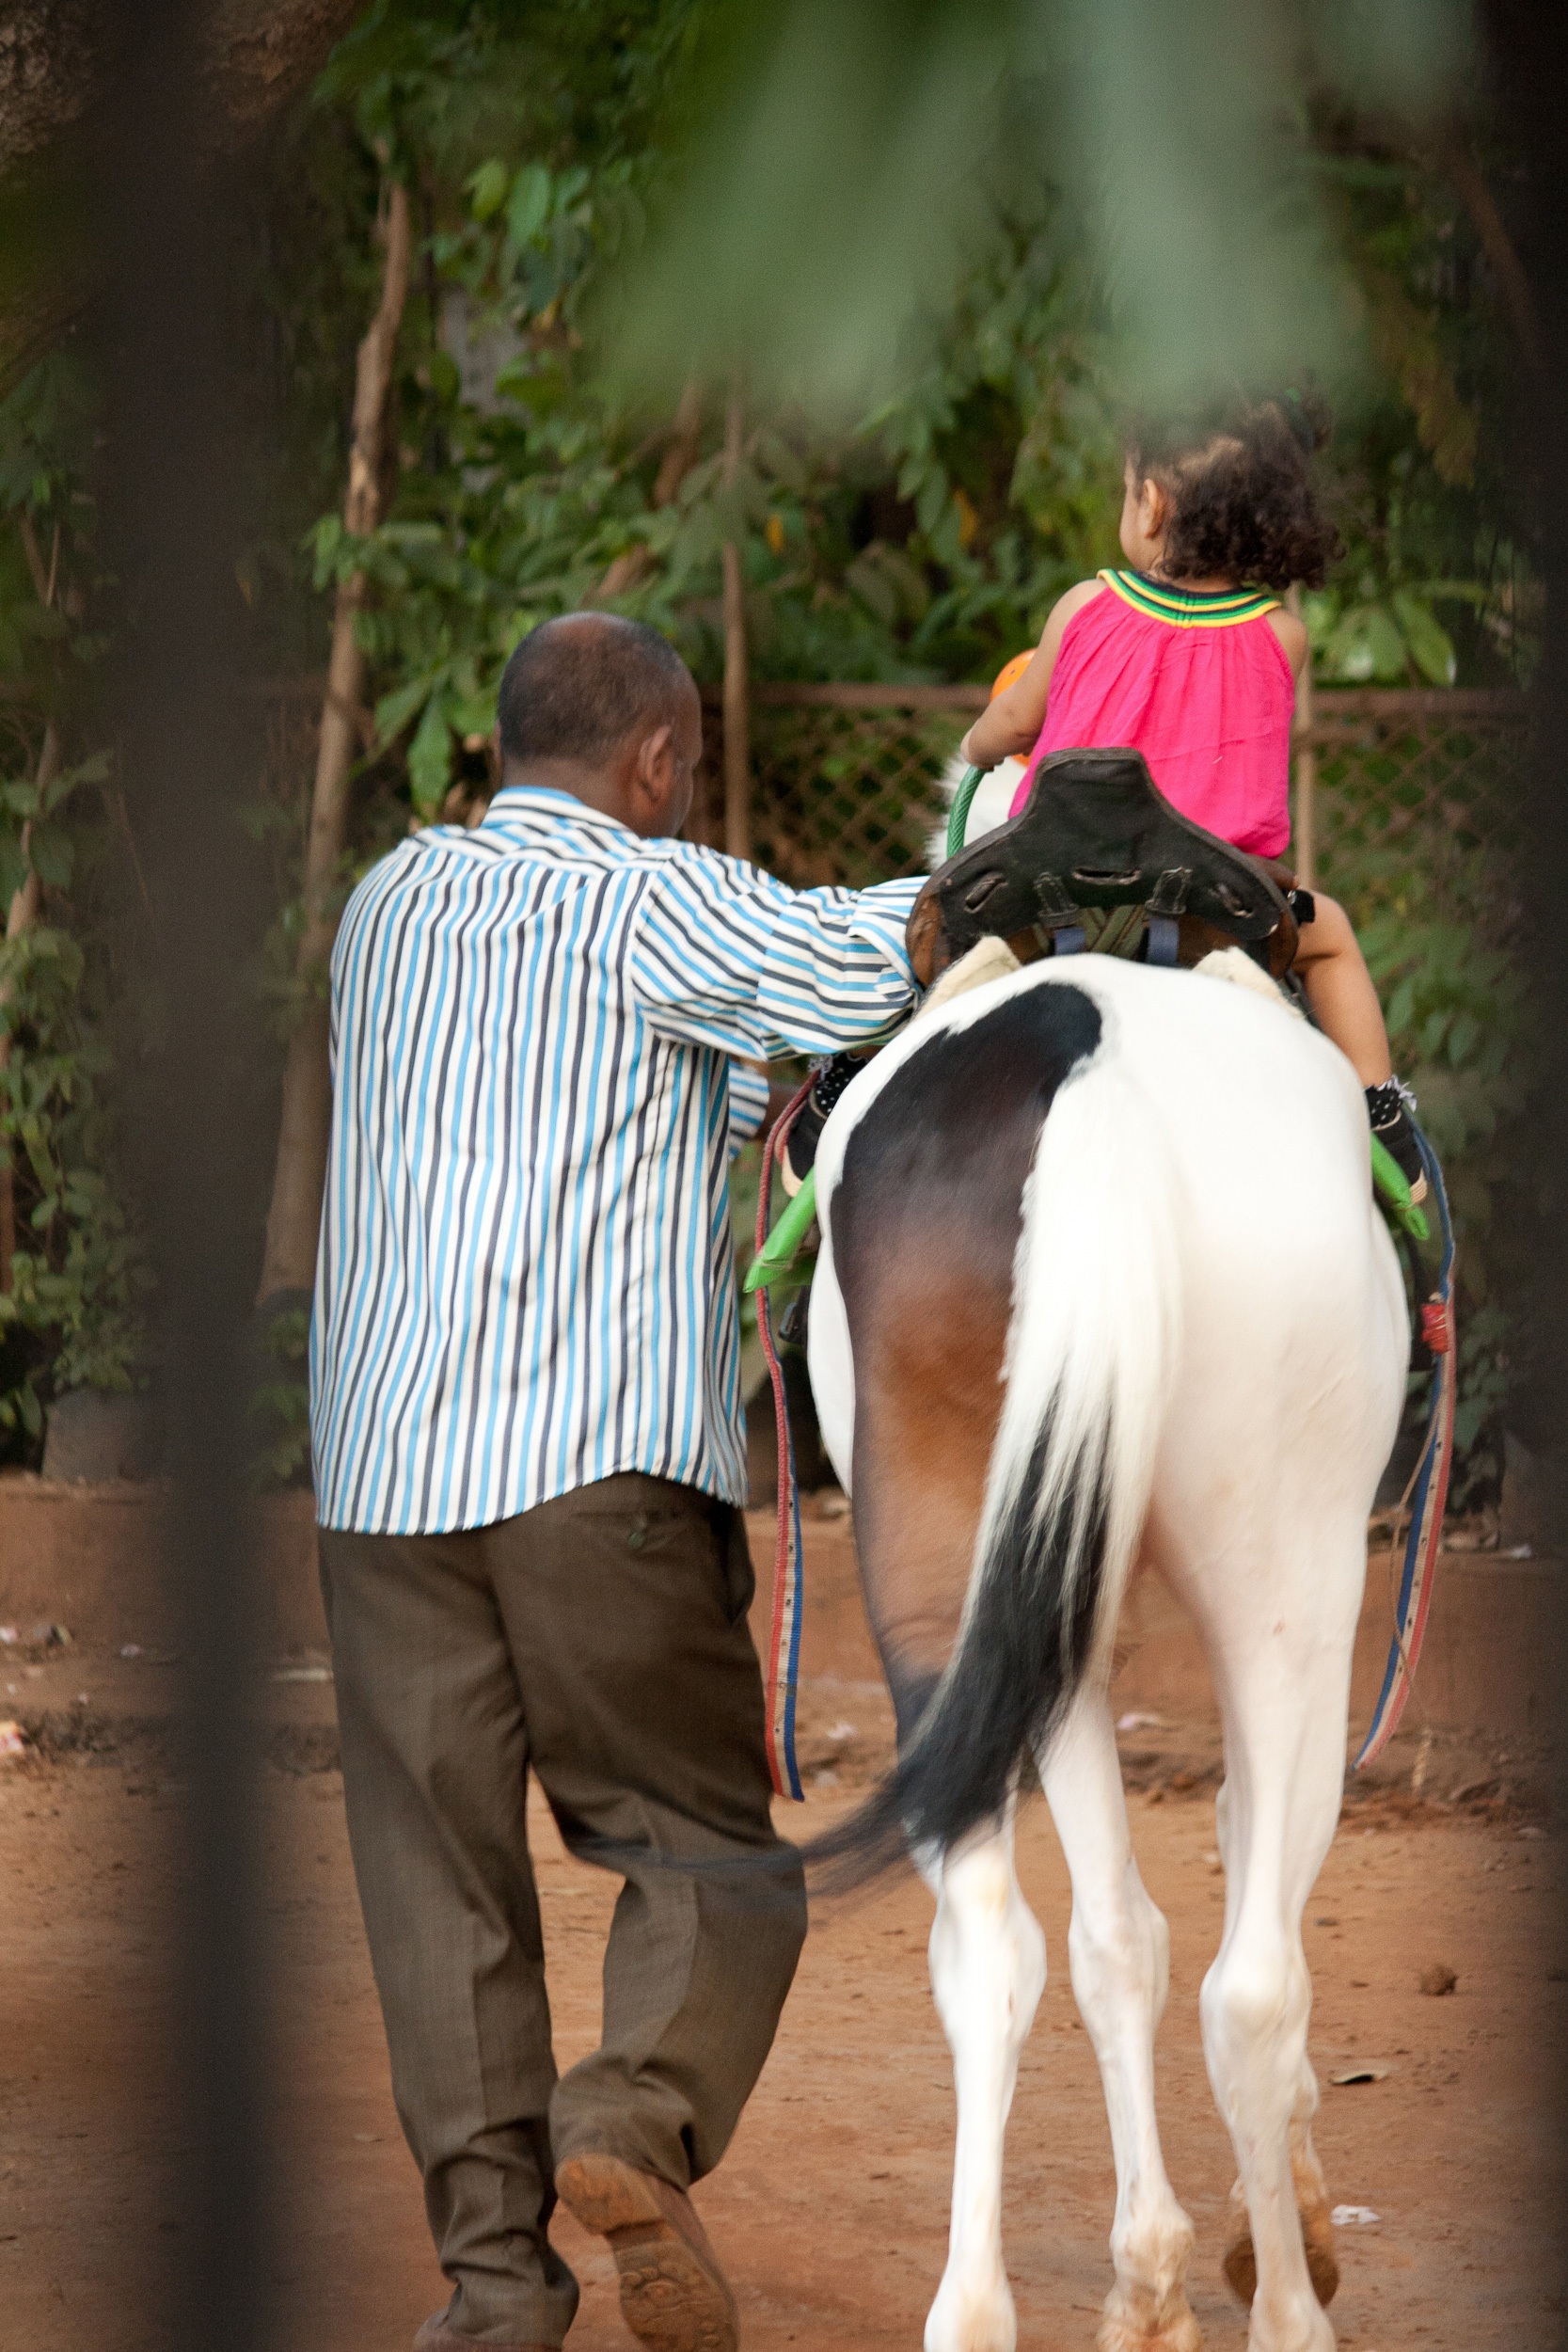
girl, horse, stallion, child, equestrian, equine, riding, jockey, horseback riding, equestrianism, horse like mammal, animal sports, equestrian sport